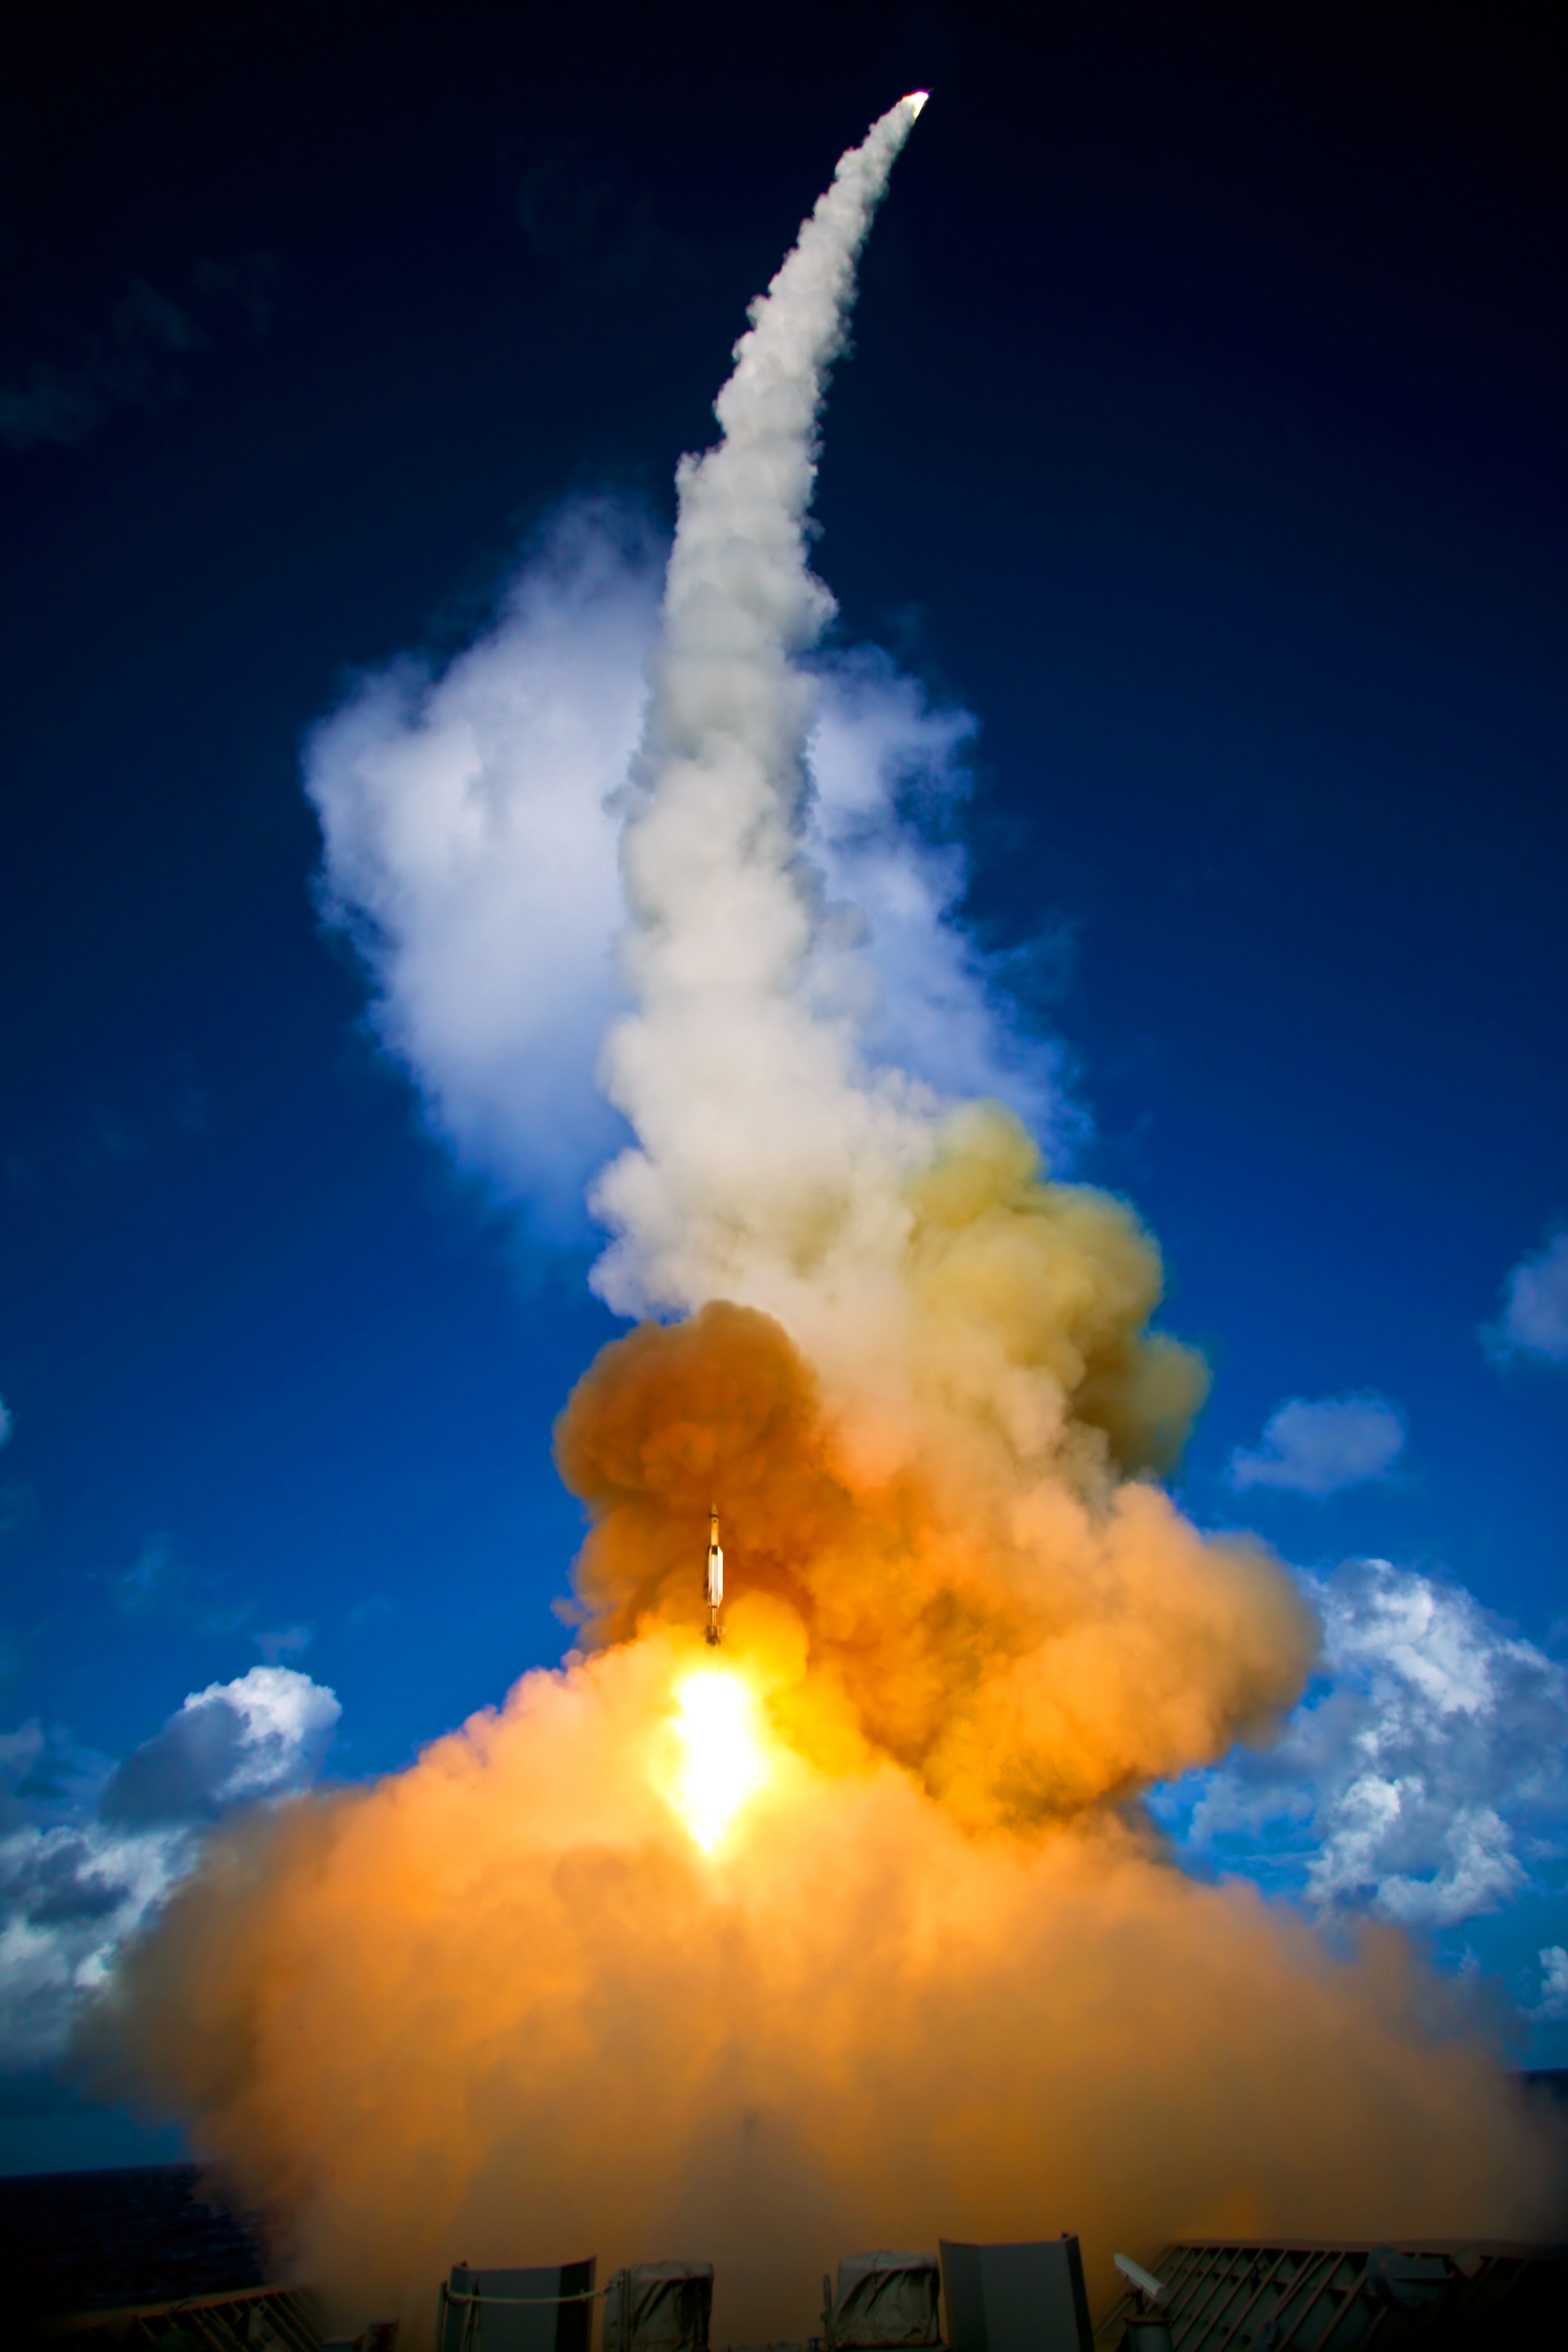
outdoor, cloud, sky, atmosphere, smoke, aircraft, military, vehicle, fire, colorful, weapon, rocket, explosion, outside, power, clouds, colors, smoky, flames, spacecraft, blast off, missile, atmosphere of earth, gas flare, ship to air